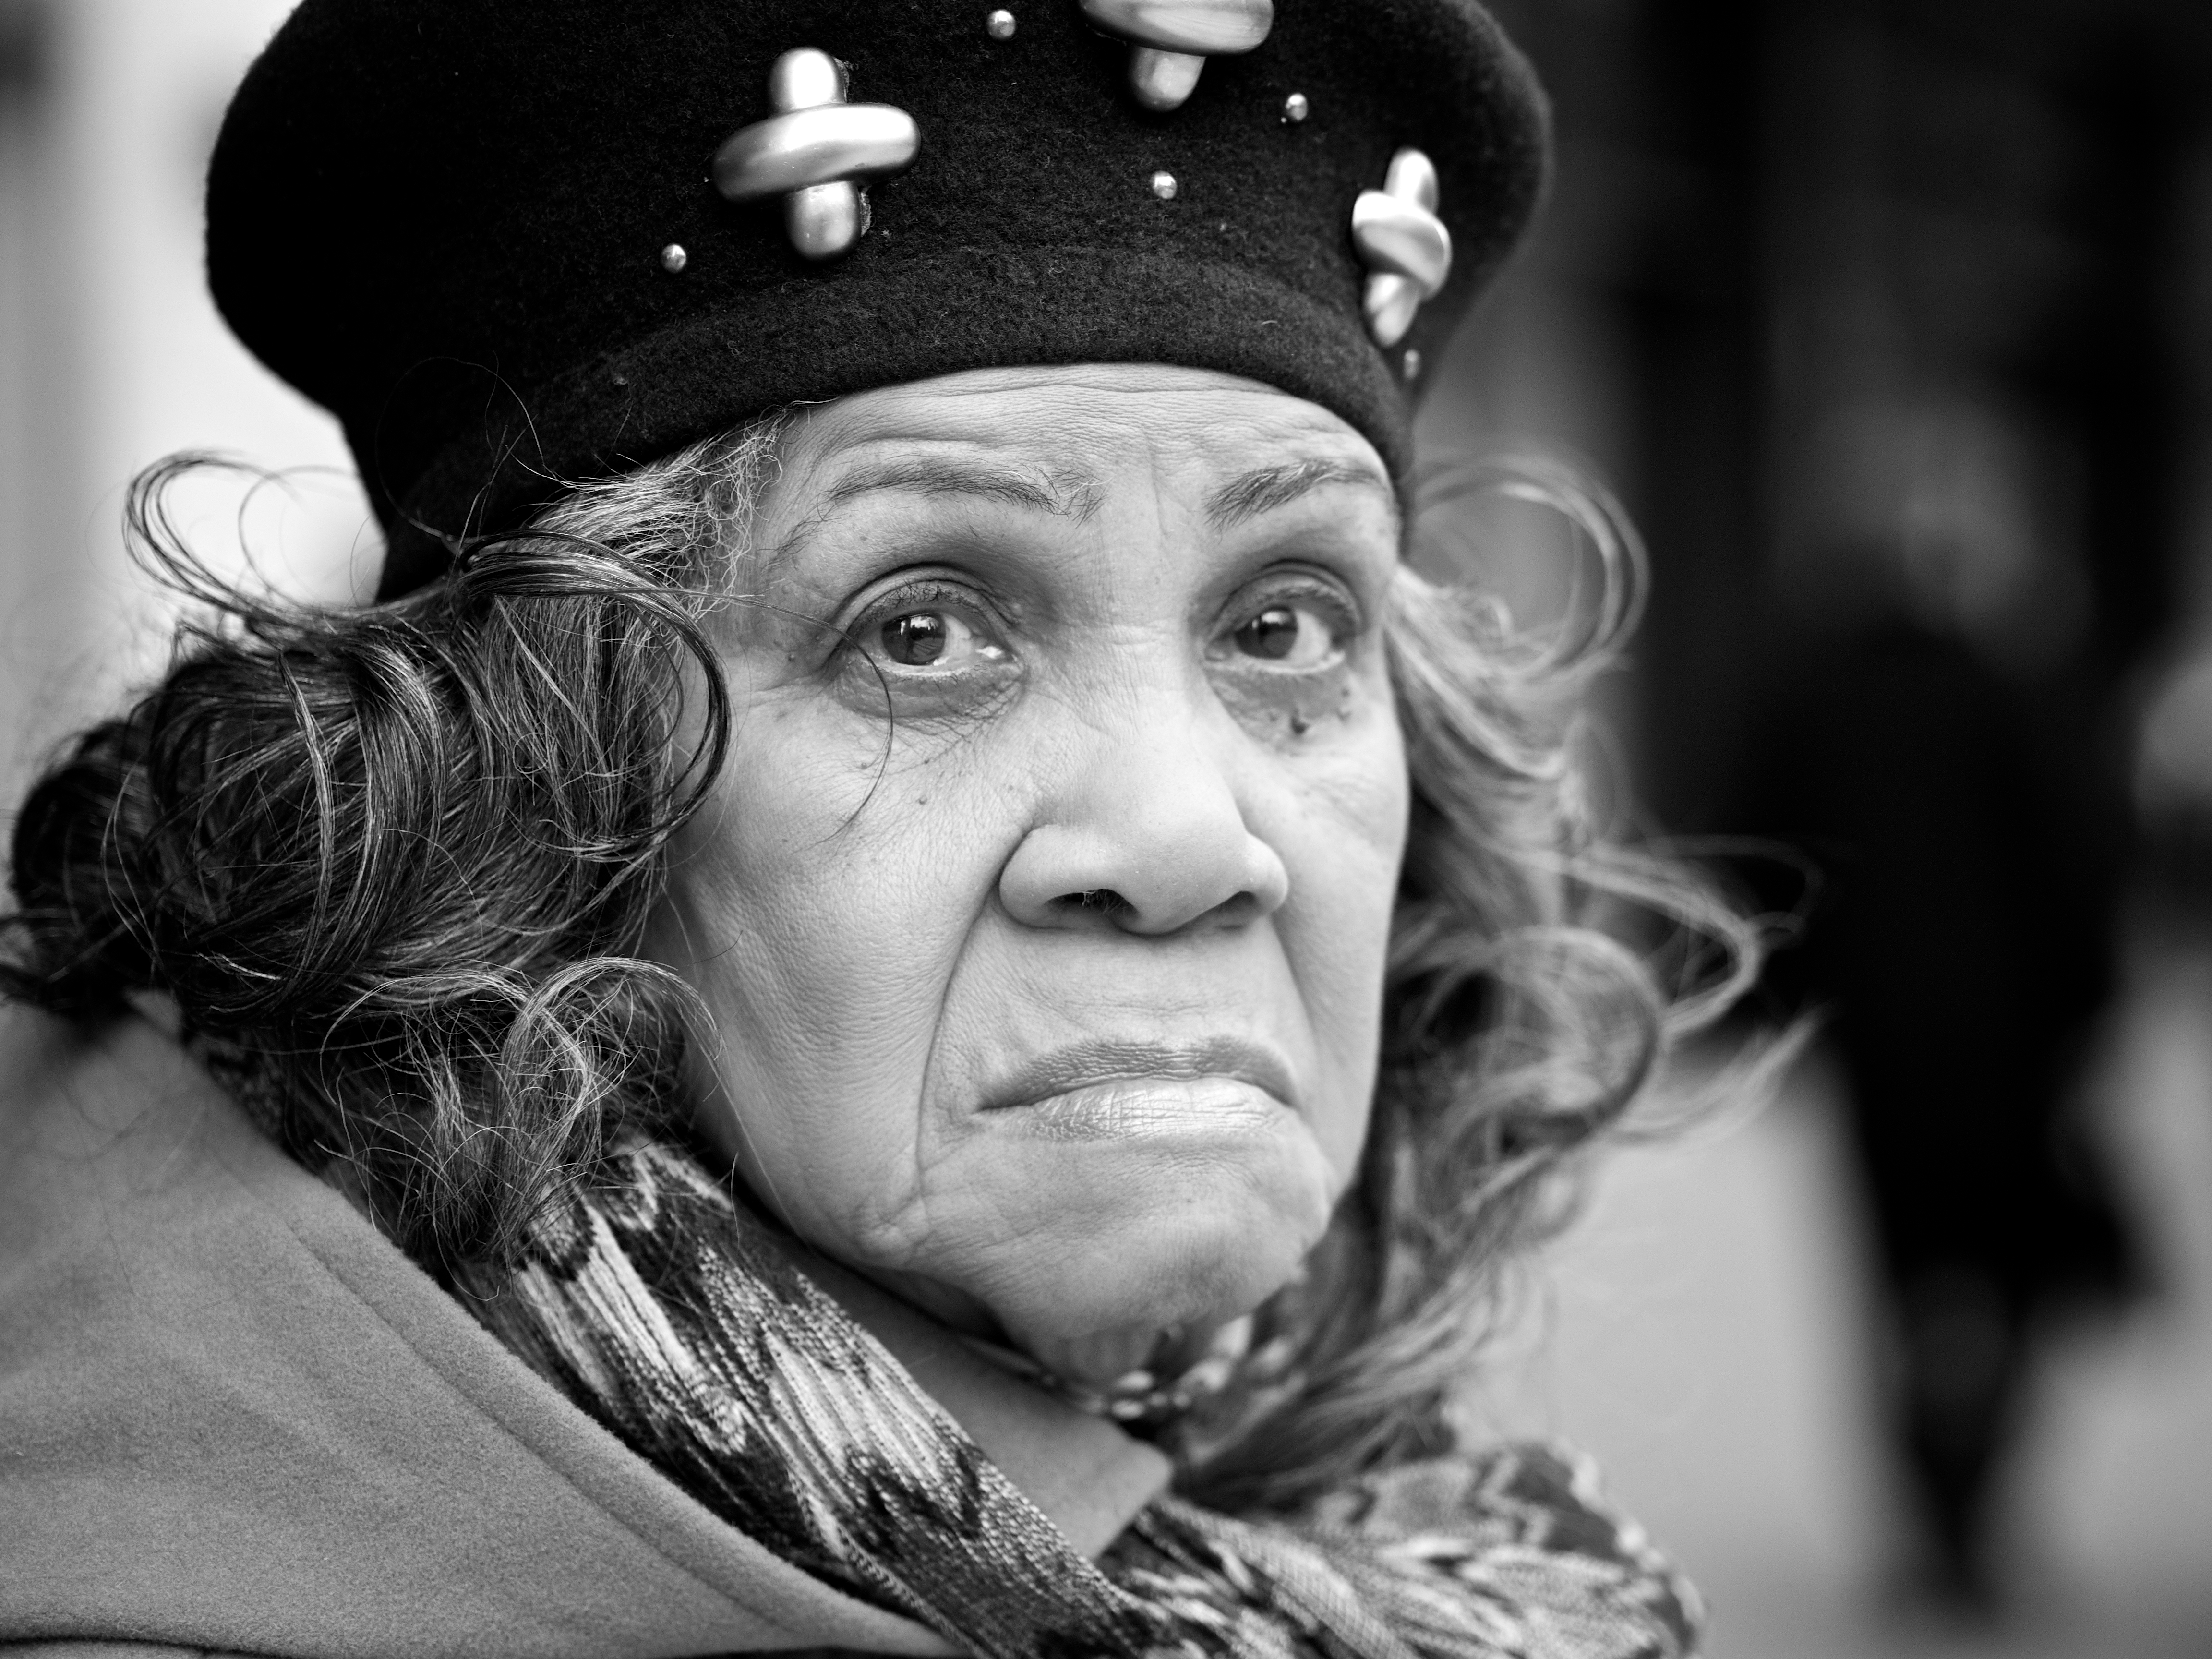
person, black and white, people, white, street, photography, ebook, portrait, training, black, monochrome, lady, facial expression, smile, streetphotography, flickr, face, thomas, video, eye, head, olympus, photograph, beauty, omd, fuji, leica, emotion, monochrom, leuthard, hcb, thomasleuthard, monochrome photography, portrait photography